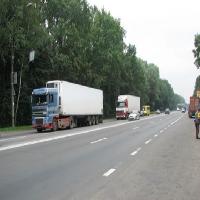
Weather: cloudy or overcast